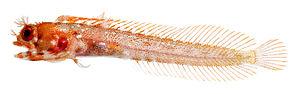
Un cirre ou cirrhe est une vrille permettant à certaines plantes de s'accrocher.